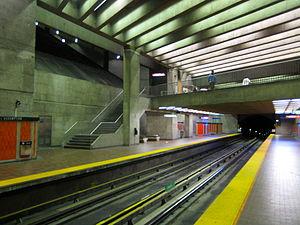
Station L'Assomption, métro de Montréal.
Assomption est une station de la ligne verte du métro de Montréal située dans l'arrondissement Mercier–Hochelaga-Maisonneuve. Elle fut inaugurée le 6 juin 1976, lors du prolongement de la ligne verte jusqu'à Honoré-Beaugrand.